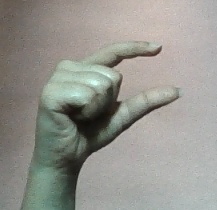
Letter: dal